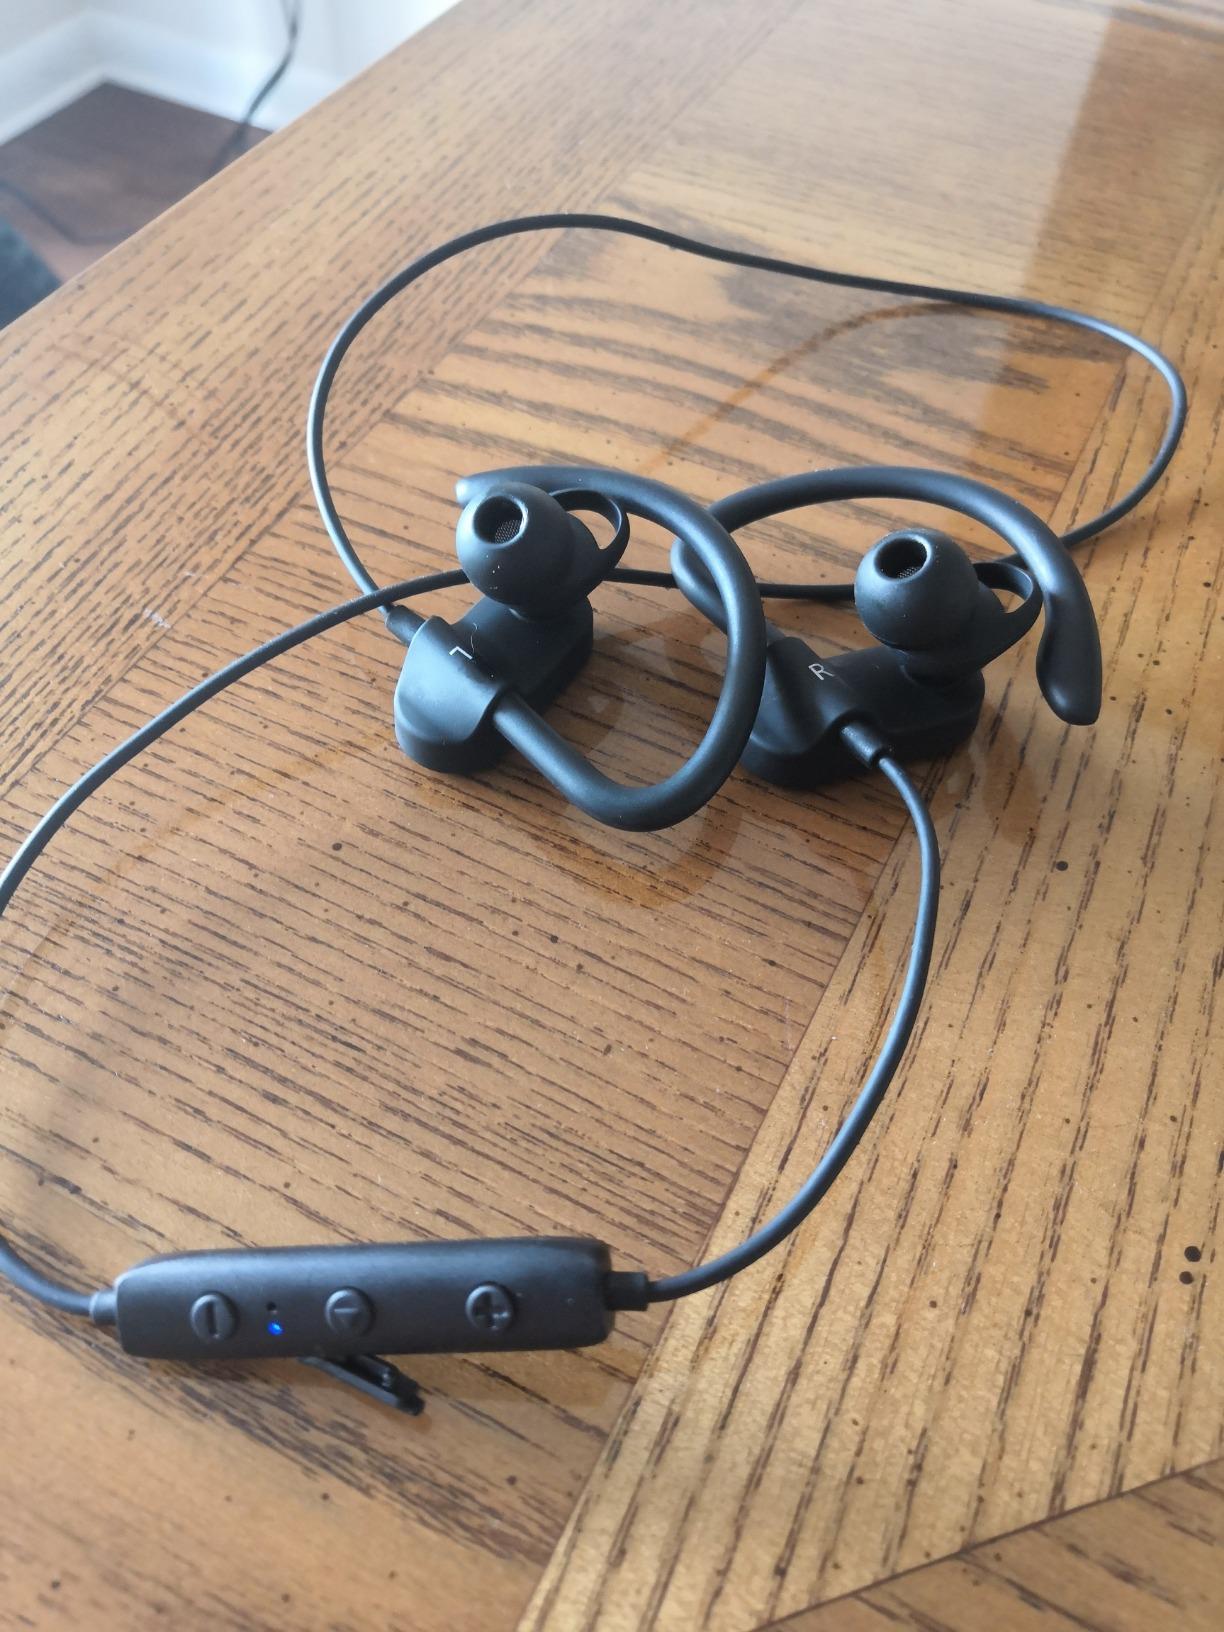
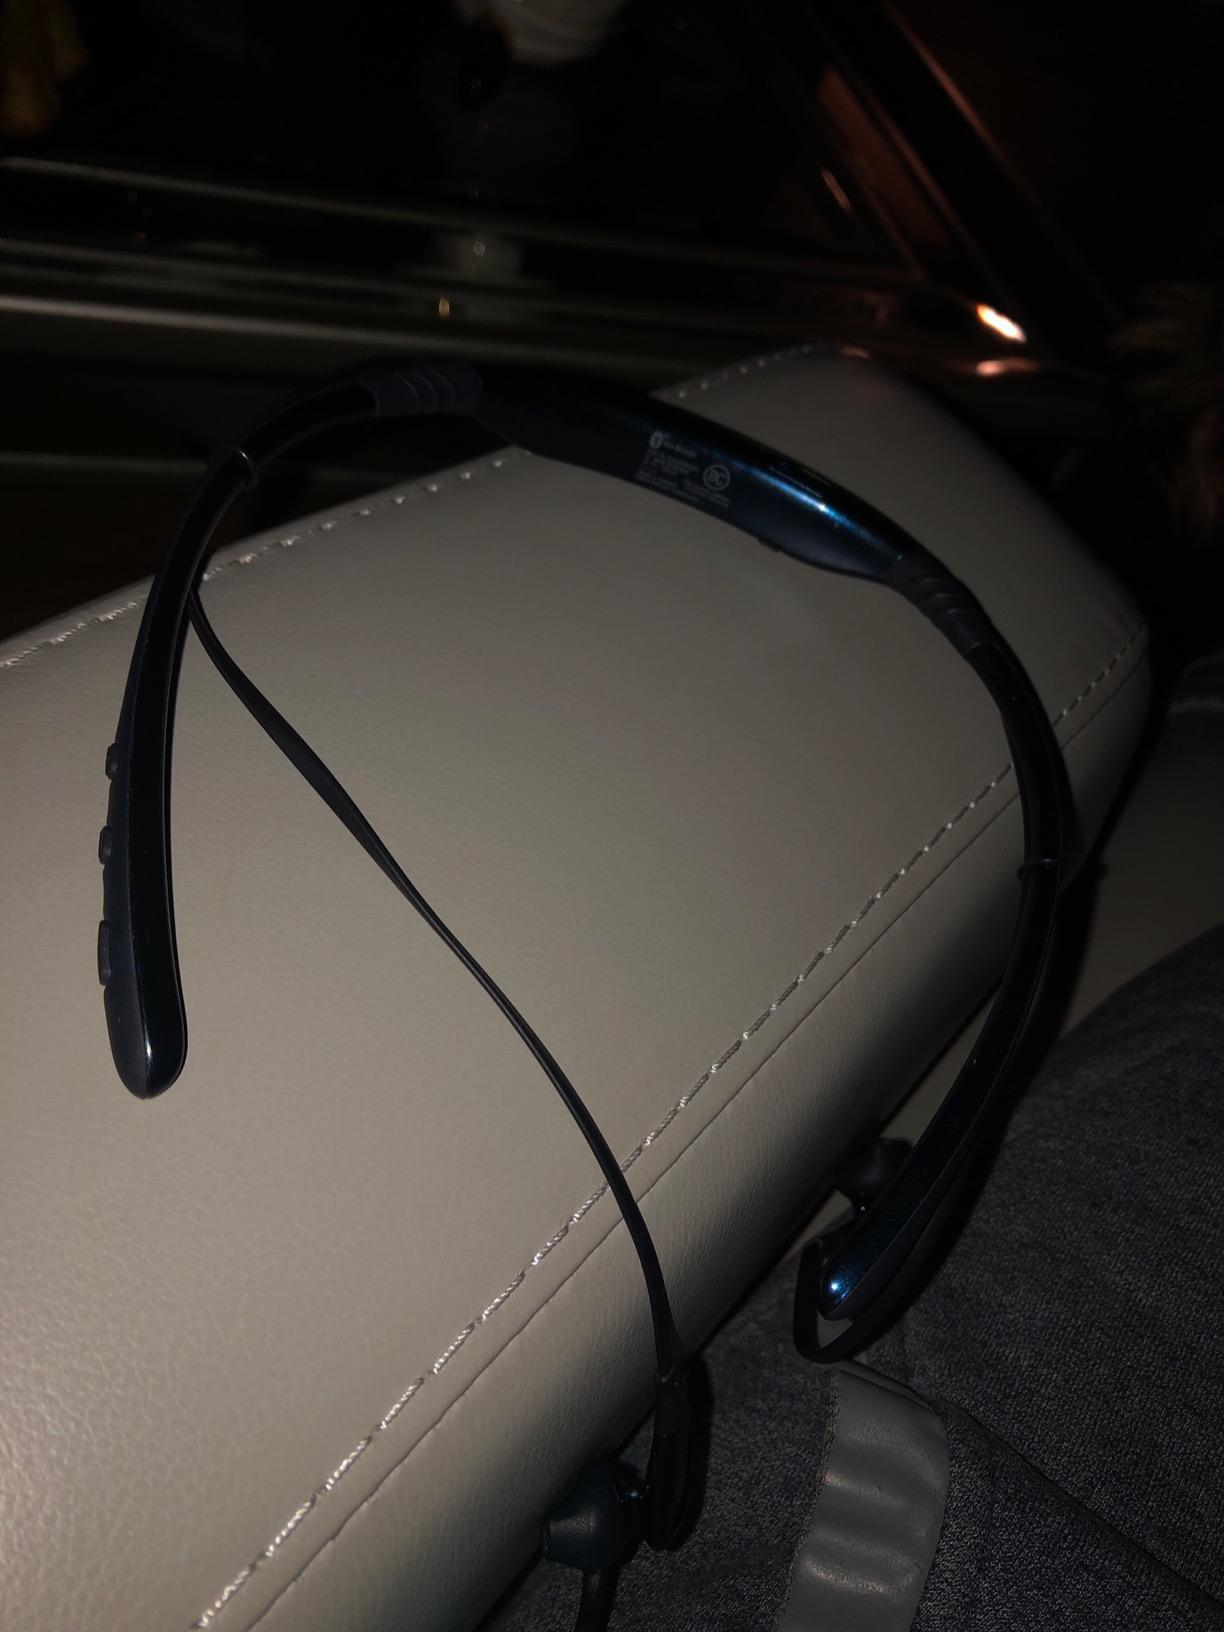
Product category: headphones
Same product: no